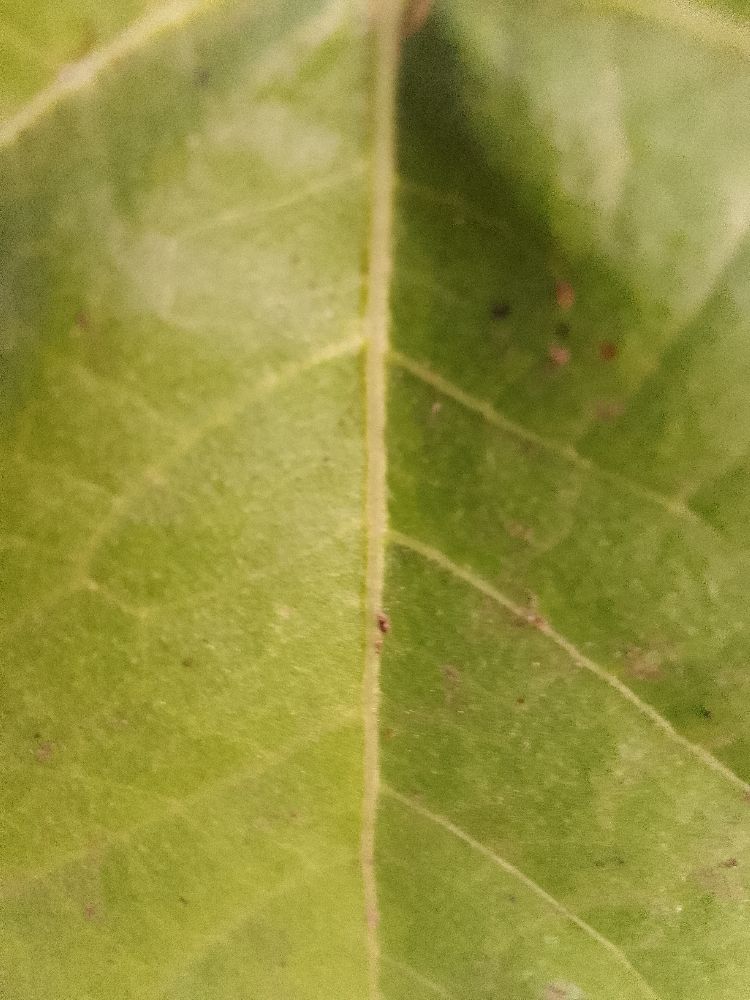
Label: healthy